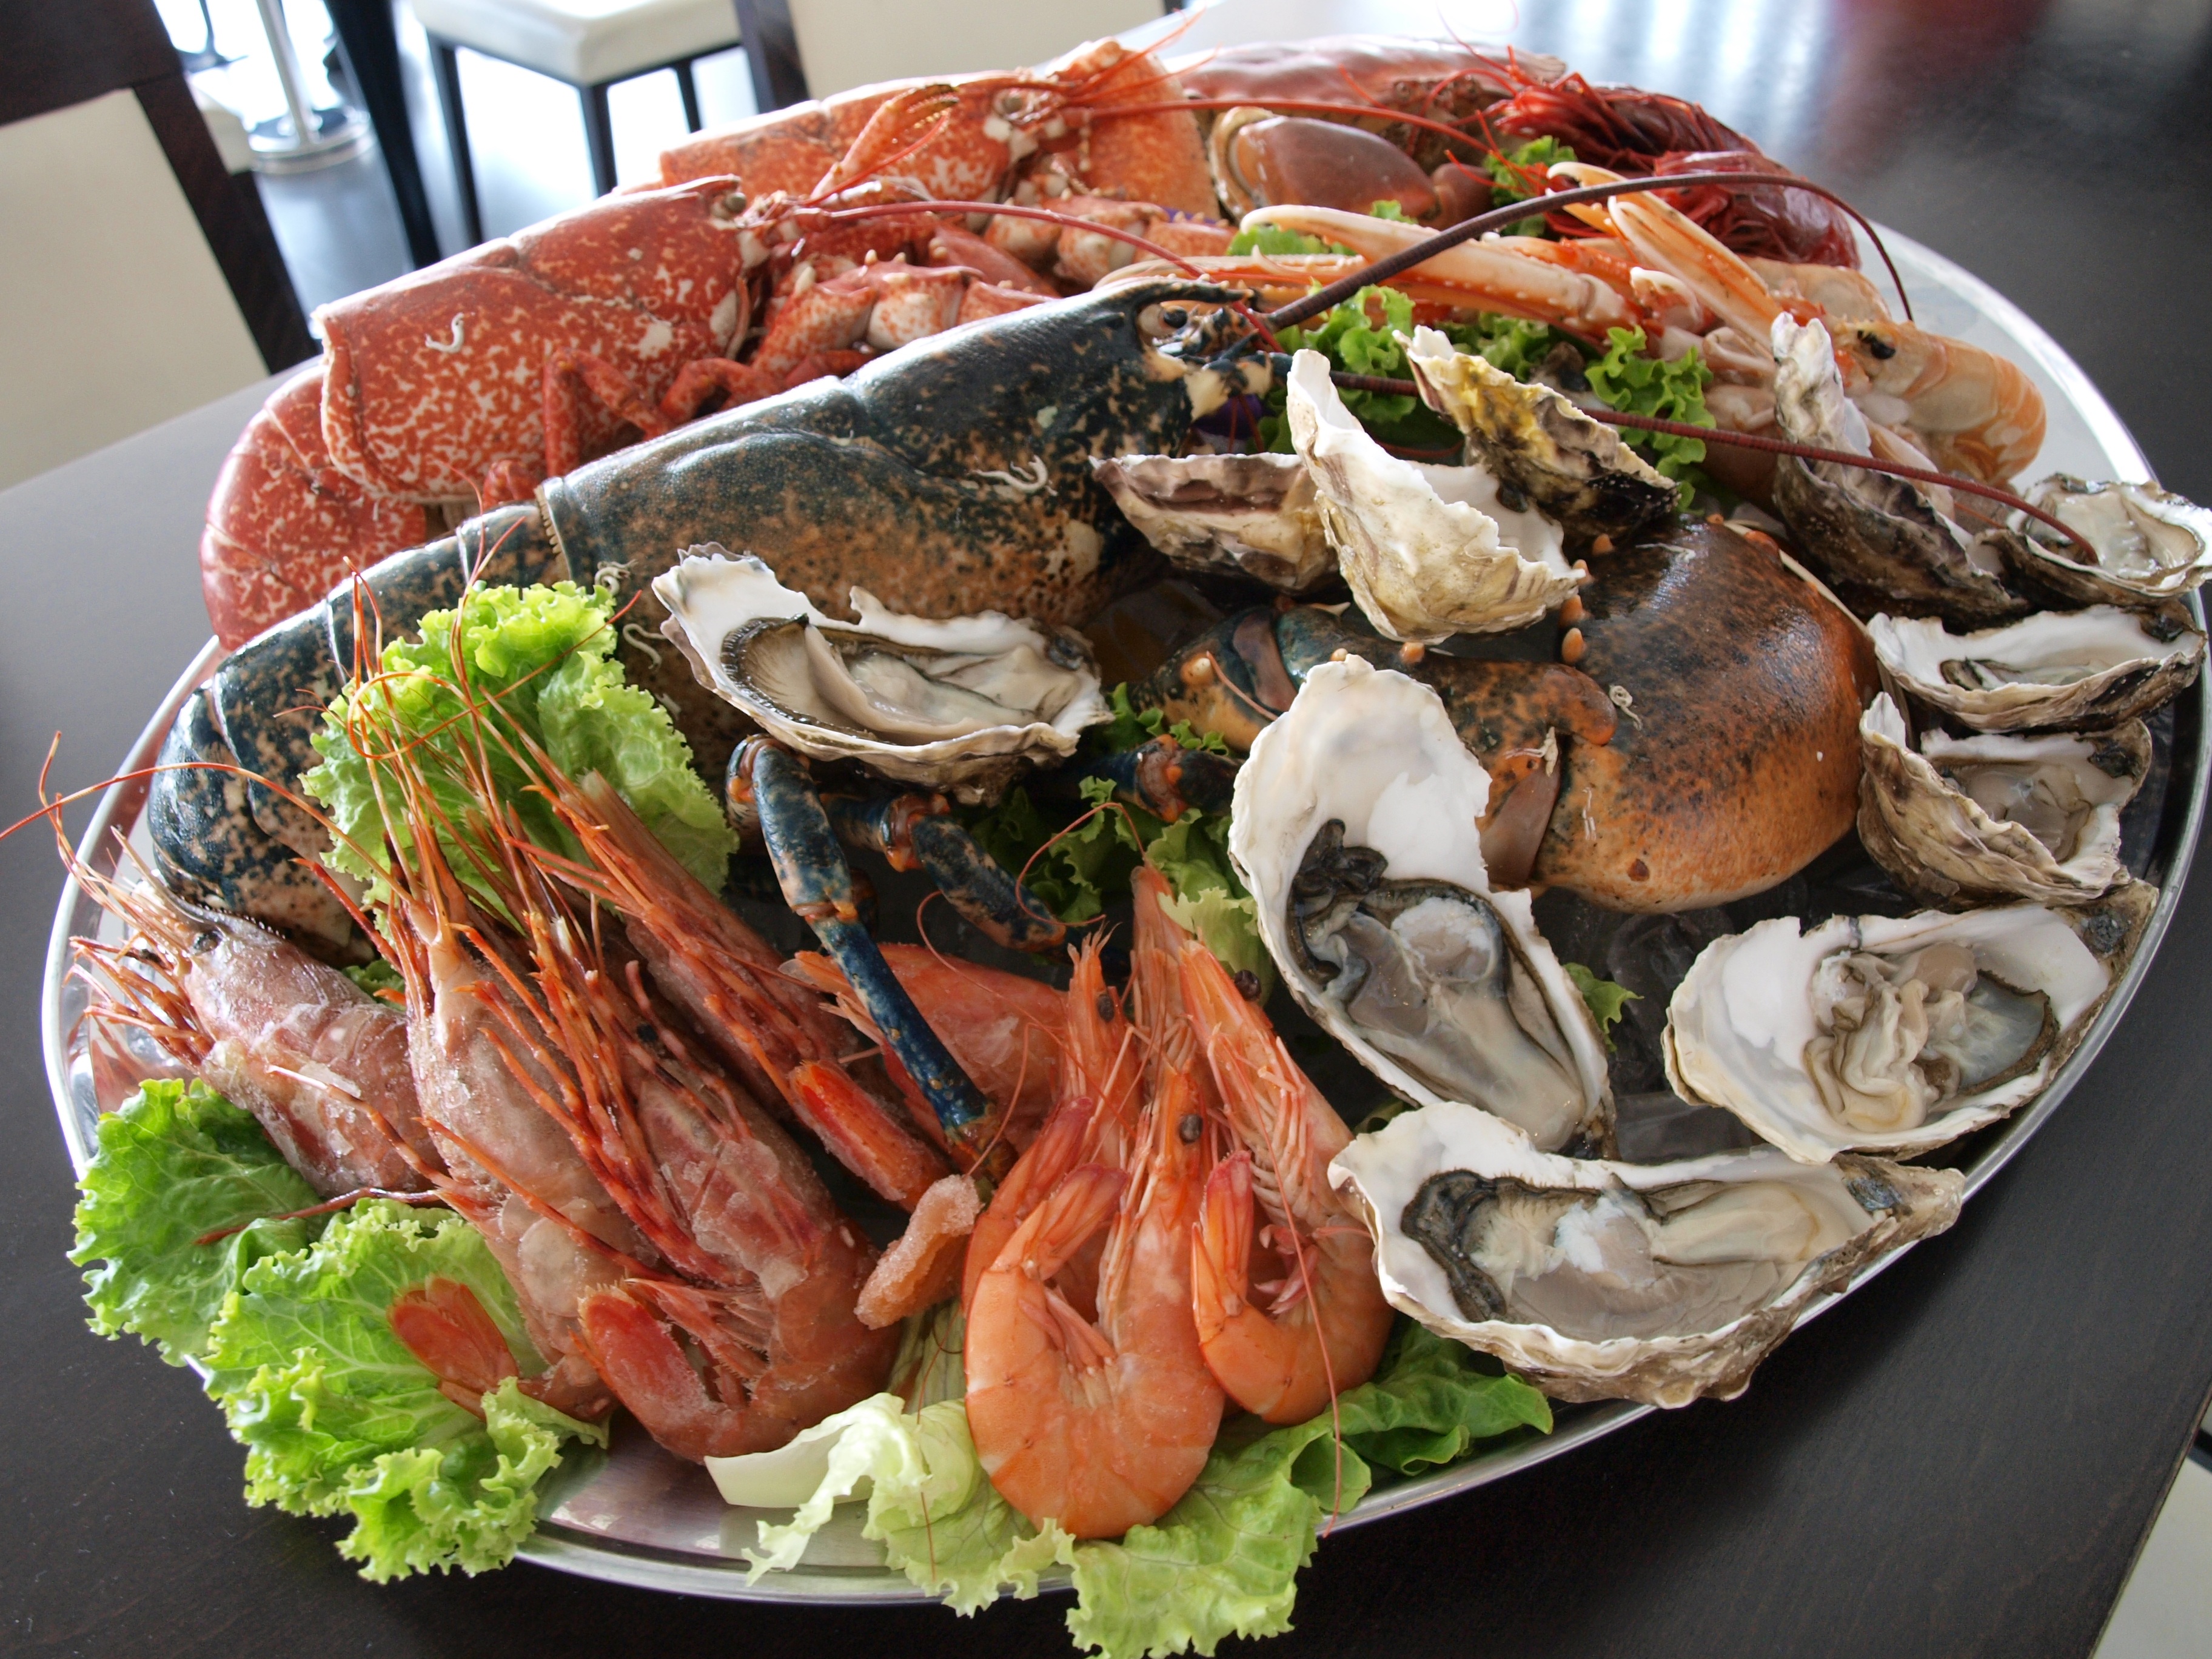
ocean, restaurant, dish, meal, food, seafood, recipe, fish, cuisine, crab, shell, lemon, asian food, platter, clams, prawns, oysters, brunch, thai food, animal source foods, southeast asian food, shanghai food, portuguese food